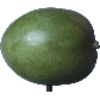
Label: mango